Harringay

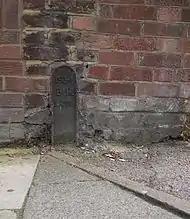
Boundary marker on Seymour Road. Note paving to the east (ex-Tottenham), tarmac to the west (ex-Hornsey)

The area was then largely covered with forest until the Middle Ages when it was developed as agricultural land. From 1750 to 1880 Harringay experienced the pressures of the burgeoning population in London. Gradually inroads into the pastoral landscape were made, first for the leisure and then for the settlement of Londoners. By 1900 Harringay had become a respectable outer London suburb with all the land built over and only Finsbury Park remaining as a hint of its former character. It remained part of Middlesex and was not within the jurisdiction of the County of London until 1965. Identified as a single unified urban area from 1900, Harringay was originally split between the old boroughs of Hornsey and Tottenham with the boundary between the two running slightly to the west of Green Lanes The unification of the two boroughs in 1965, as the London Borough of Haringey, brought all Harringay under the control of a single unit of local governance for the first time in more than a thousand years. On many of the roads in West Harringay, it is still possible to see the old Tottenham - Hornsey boundary where the paving stones give way to tarmacked pavement. The old parish / borough boundary markers are also still in place on some roads (see picture, right).